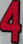
Number: 4